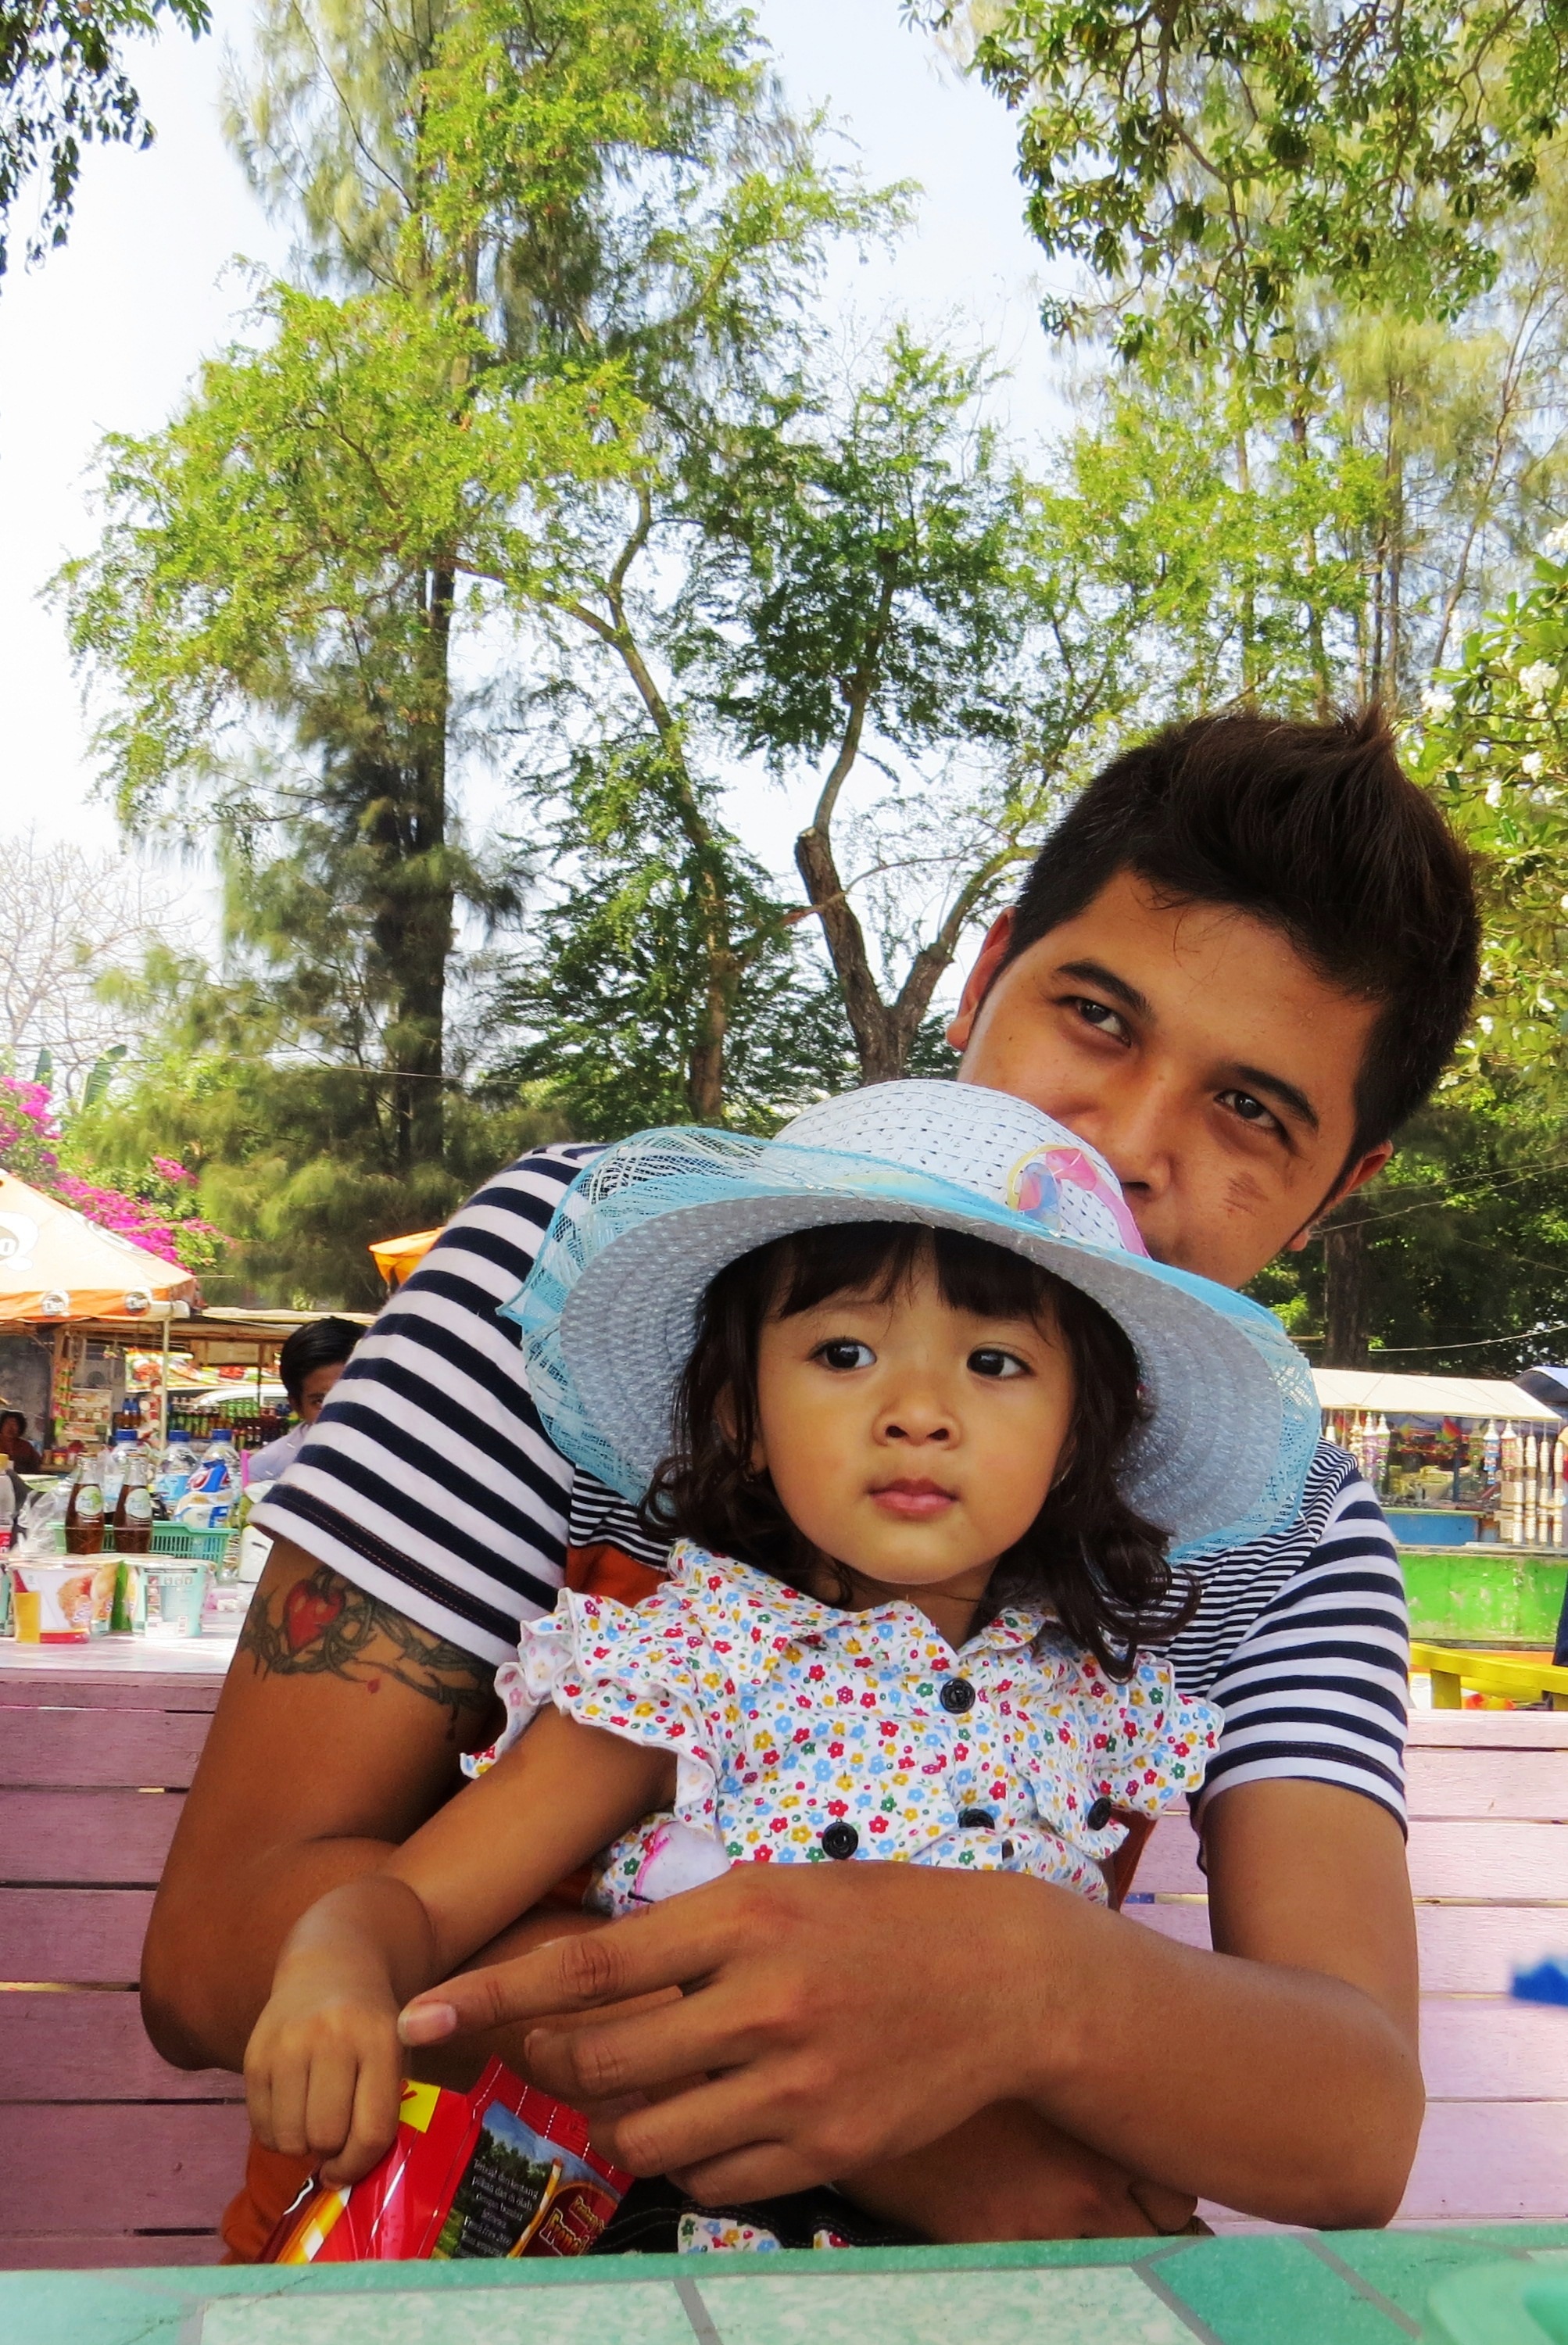
nature, person, people, girl, play, summer, vacation, love, holiday, child, together, leisure, smiling, smile, parent, cheerful, dad, picnic, outdoors, family, happy, happiness, toddler, little, day, daughter